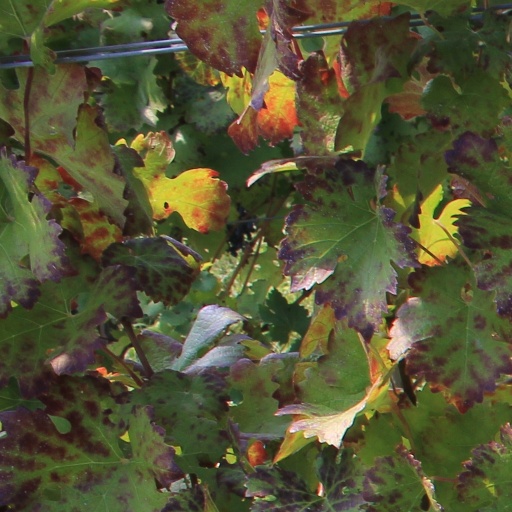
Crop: grape